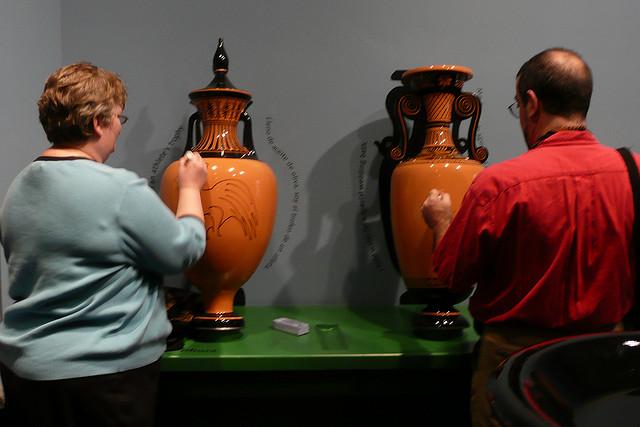
People drawing on large Greek style urns with marker pen